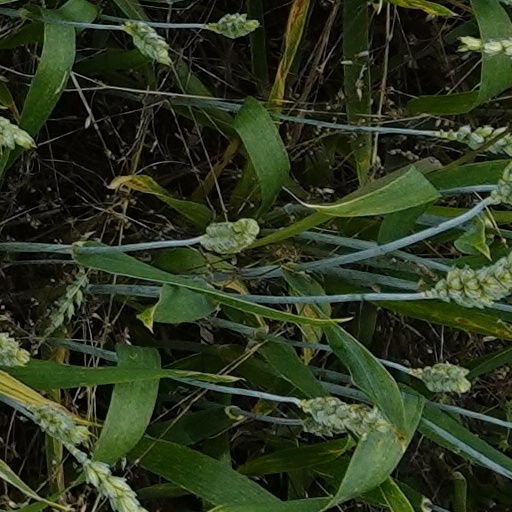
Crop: wheat